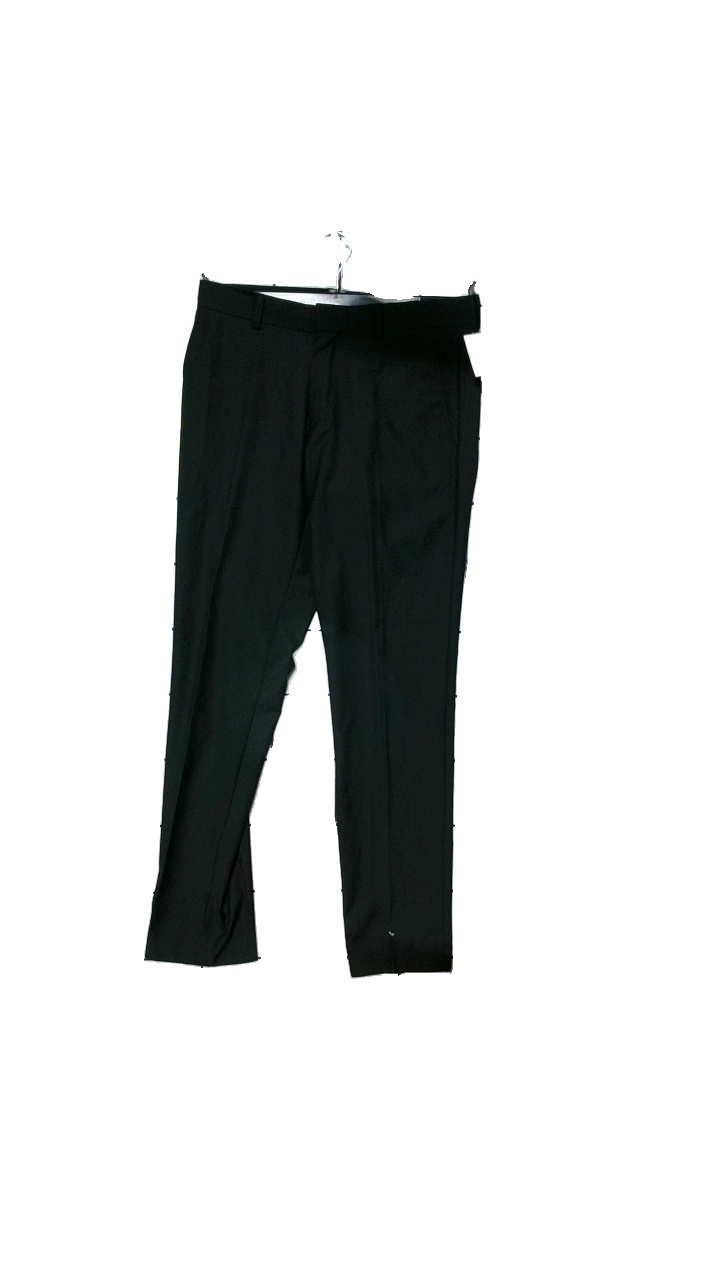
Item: Trousers (Men)
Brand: Esprit
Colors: Black
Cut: Regular
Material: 70%Polyester,30%Viscos
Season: All
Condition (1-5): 4
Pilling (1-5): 4
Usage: Reuse
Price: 50-100